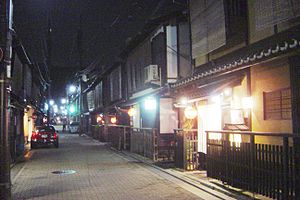
Geisha / Moderne geisha
Gion-geishadistriktet (hanamachi) i Kyoto, Japan.
Geisha, Geiko eller Geigi er traditionelle japanske kunstnere. De var almindeligt udbredte i det 18. og 19. århundrede og findes stadig.